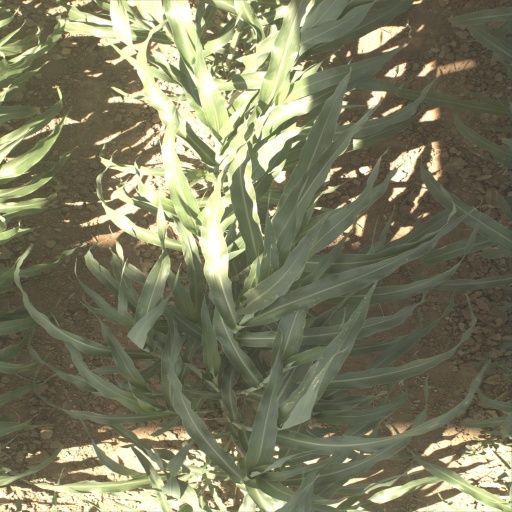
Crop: sorghum